Mumbai

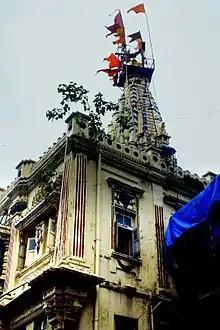
The Mumba Devi Temple, from whom the city of Mumbai may derive its name.

The oldest known names for the city are "Kakamuchee" and "Galajunkja"; these are sometimes still used. Portuguese writer Gaspar Correia recorded the name "Bombaim" after 1512 in his "Lendas da Índia" ("Legends of India"). While some Anglophone authors have suggested this name possibly originated as an alleged Galician-Portuguese phrase "bom baim", meaning "good little bay", such suggestions lack any scientific basis. Portuguese linguist attributes that interpretation to a deficient knowledge of the Portuguese language of these authors, mixing up the Portuguese word "bom" with the English "bay", from the English version of the name. In 1516, Portuguese explorer Duarte Barbosa used the name "Tana-Maiambu": "Tana" appears to refer to the adjoining town of Thane and "Maiambu" to "Mumbadevi". The form "Bombaim" is still commonly used in Portuguese.